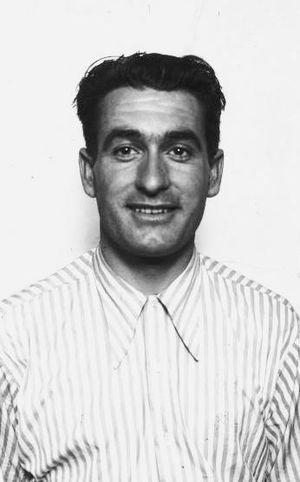
Adriano Vignoli est un coureur cycliste italien.